Hollow World Campaign Set

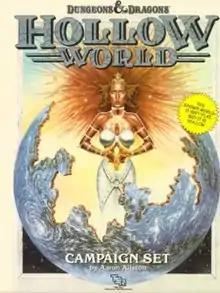
The cover to the "Hollow World" boxed set

The Hollow World Campaign Set is an accessory for the "Dungeons & Dragons" fantasy role-playing game.